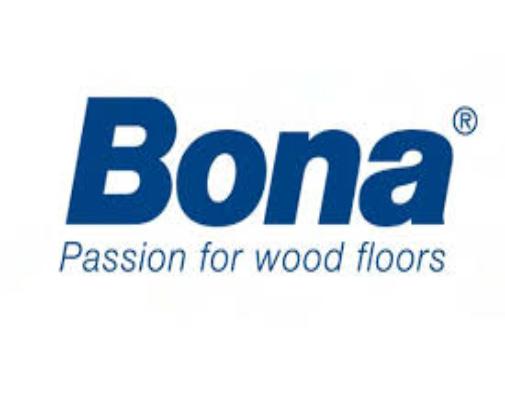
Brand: Bona
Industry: Others